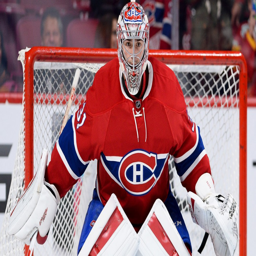
olympic athlete , the best ice hockey goaltender in the world -- and thankfully